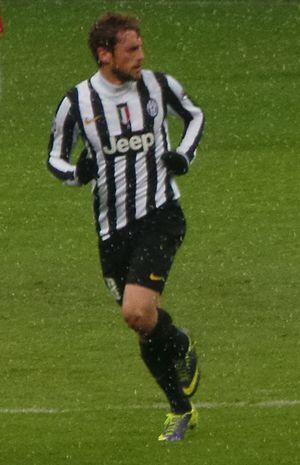
Claudio Marchisio, né le 19 janvier 1986 à Turin, est un footballeur international italien évoluant au poste de milieu relayeur.